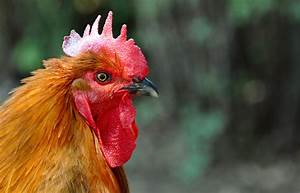
Label: chicken